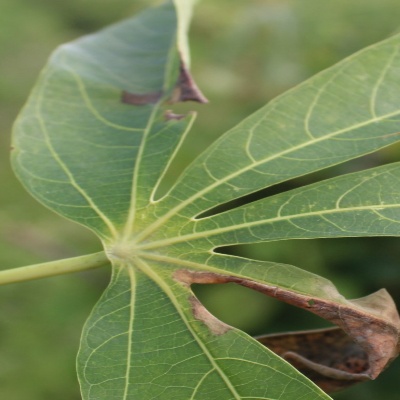
Crop: Cassava
Condition: bacterial blight